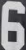
Number: 6